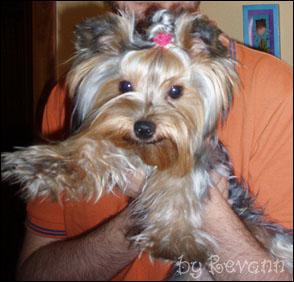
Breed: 340-n000120-Yorkshire_terrier